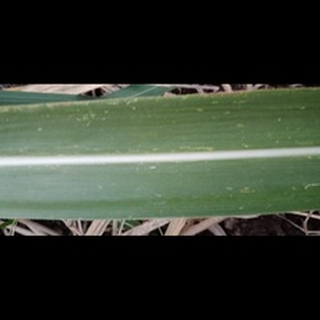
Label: sugarcane_mosaic